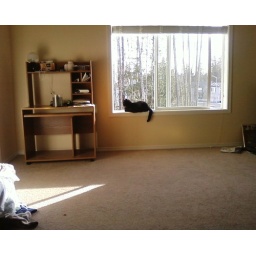
cat in window